Microcotyle tanago

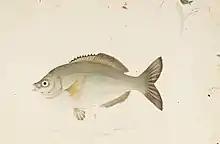
The type-host of "Microcotyle tanago" is "Ditrema temminckii temminckii"

The type-host of "Microcotyle tanago" is "Ditrema temminckii temminckii" (Embiotocidae). The type-locality is off Tarumi, Japan.